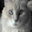
Label: cat